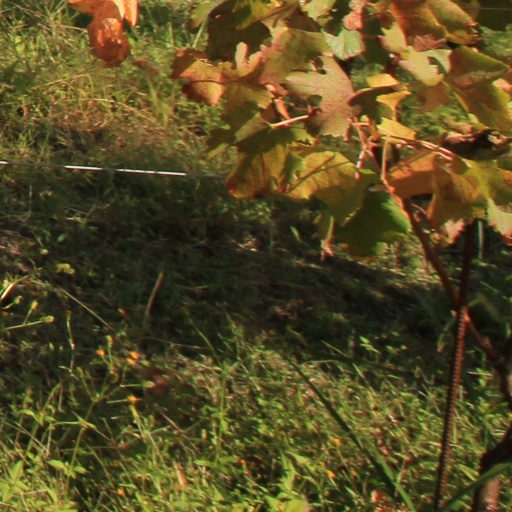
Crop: grape